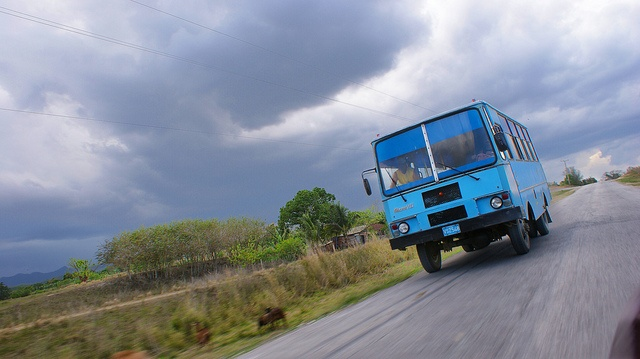
a blue bus is coming down a road
a truck drives down a street next to some animals
A bus driving down the road near grass and trees.
Bus like vehicle on roadway in rural area on cloudy day.
A blue truck that is sitting in the street.